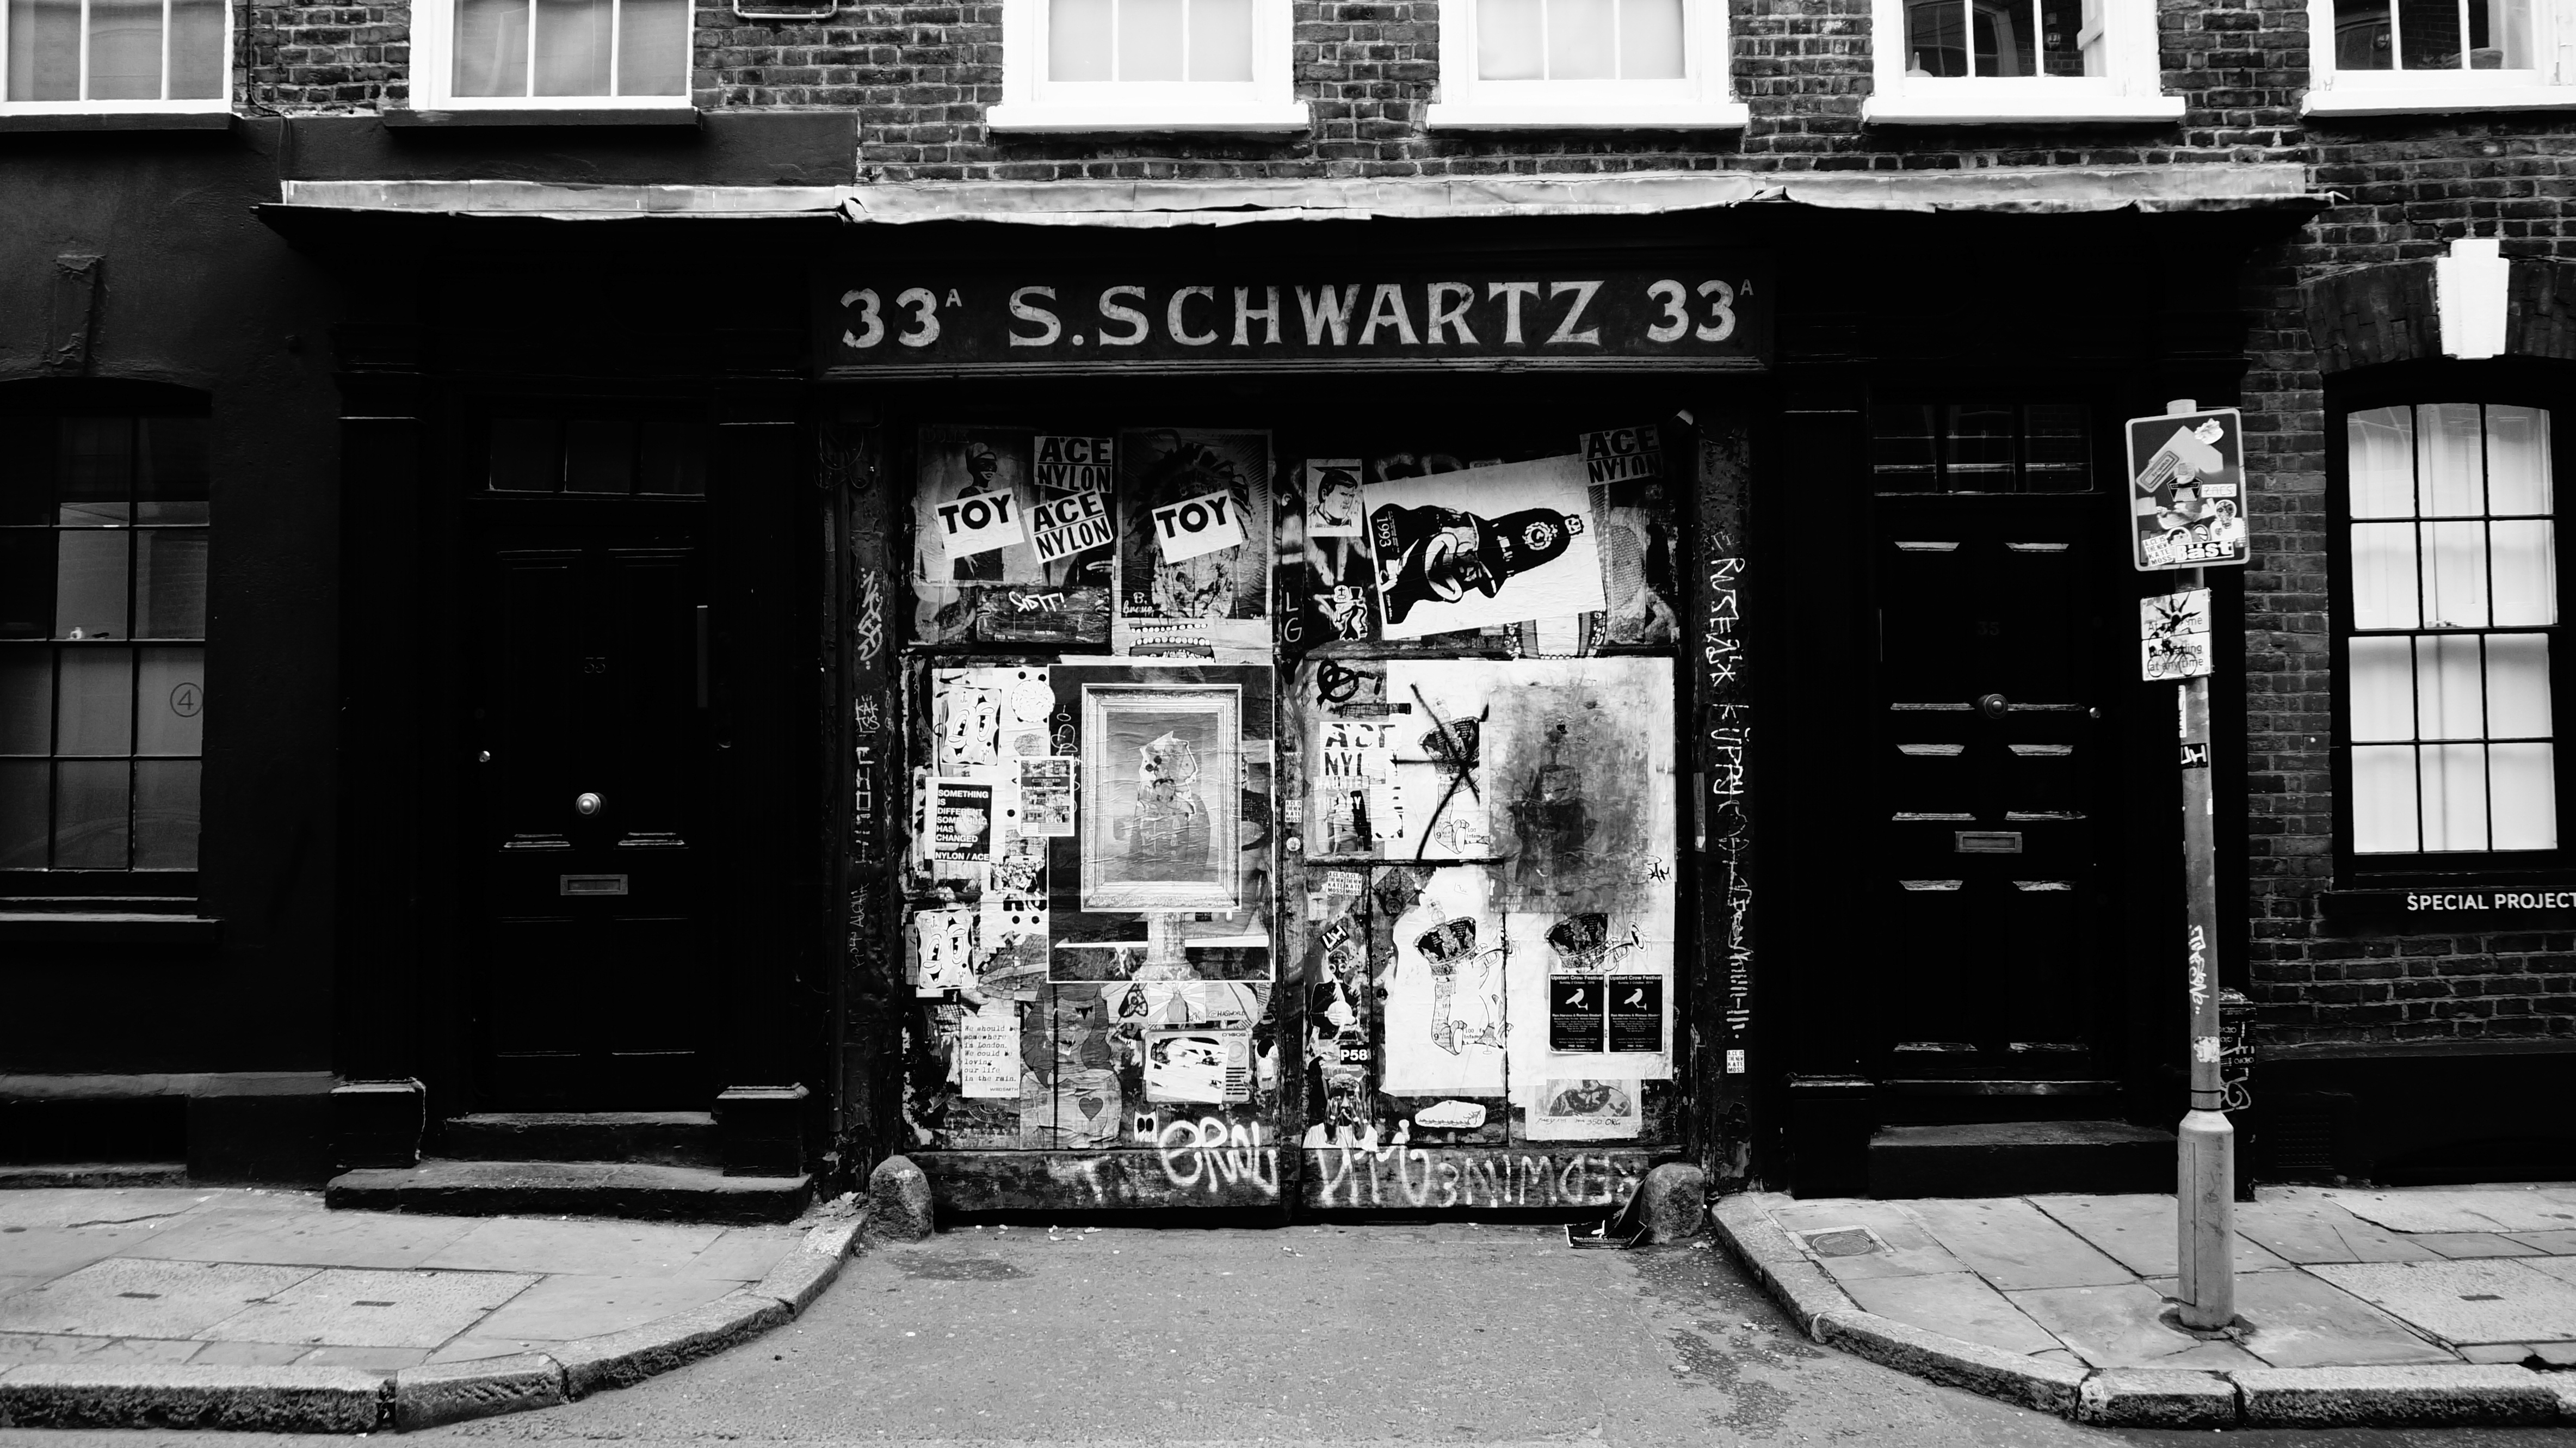
post, black and white, architecture, road, white, street, photography, window, alley, pavement, color, black, monochrome, graffiti, door, outdoors, buildings, infrastructure, brickwall, photograph, shape, urban area, monochrome photography, 33 s schwartz 33